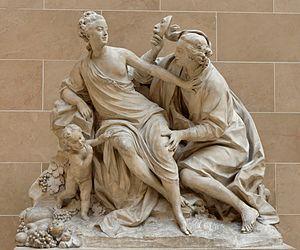
Créé en hommage à Louis XV et Madame de Pompadour, laquelle avait joué le rôle à Versailles.
Pomone ou Pomona, nymphe d'une remarquable beauté, est la divinité des fruits. Elle déteste la nature sauvage et lui préfère les jardins soigneusement entretenus.